Sara Poidevin

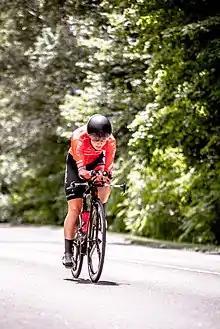
Poidevin in 2016.

Sara Poidevin (born 7 May 1996) is a Canadian professional racing cyclist, who currently rides for UCI Women's Continental Team . She initially raced mountain bikes before switching to road racing in 2013.